Nebojša Jovović

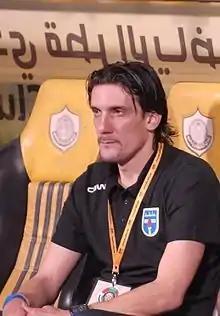

Nebojša Jovović (born 28 August 1974) is a Montenegrin professional football manager and former player who played as a striker. He is currently the manager of Kuwaiti club Kuwait SC.